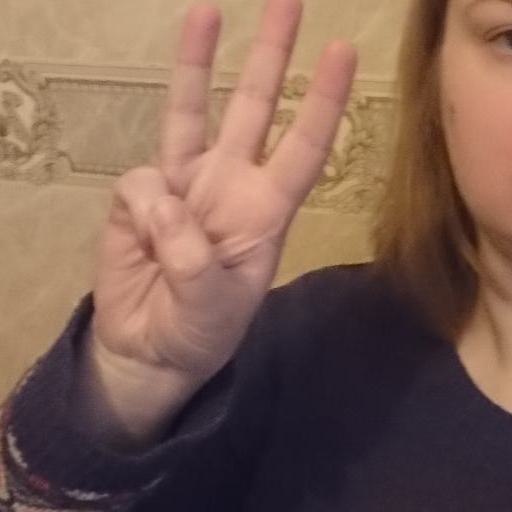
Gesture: three